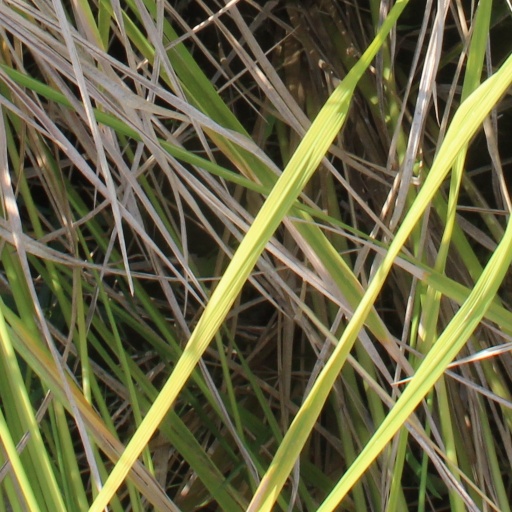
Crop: rice